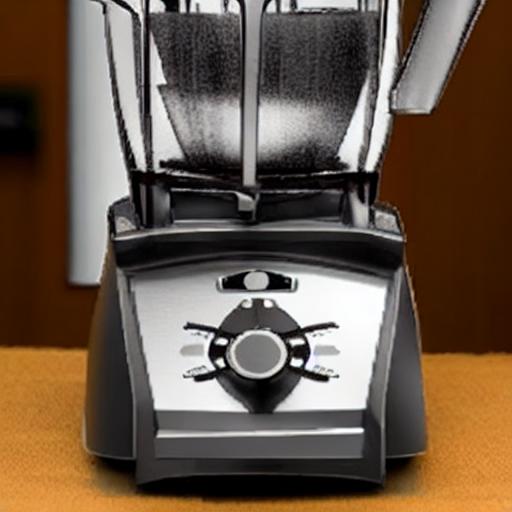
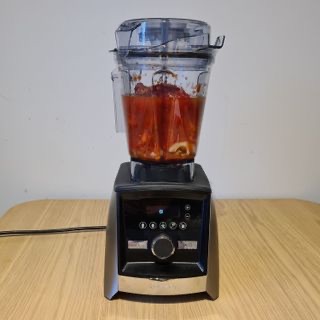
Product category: items_blender
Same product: no